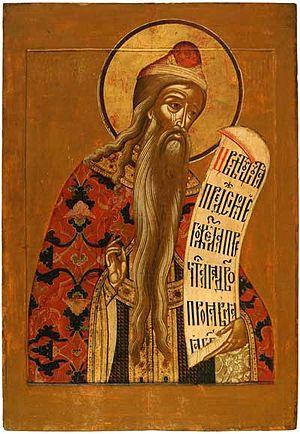
L'Épître aux Hébreux est un livre du Nouveau Testament rédigé en grec et intitulé « Πρὸς Ἑϐραίους ». Elle est censée s'adresser à des « Hébreux » mais l'identité de ces destinataires offre matière à discussion, si tant est qu'il s'agisse d'une véritable lettre. Là n'est pas son seul paradoxe.